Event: Nepal Earthquake
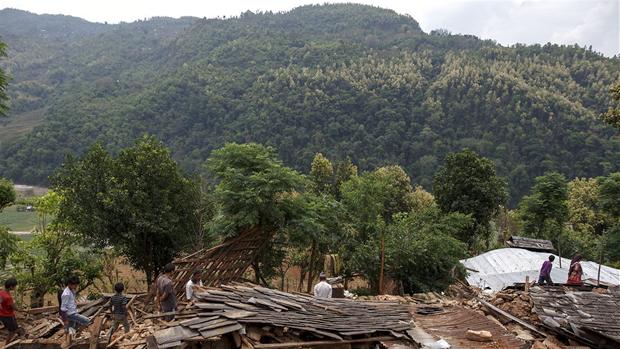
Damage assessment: damage